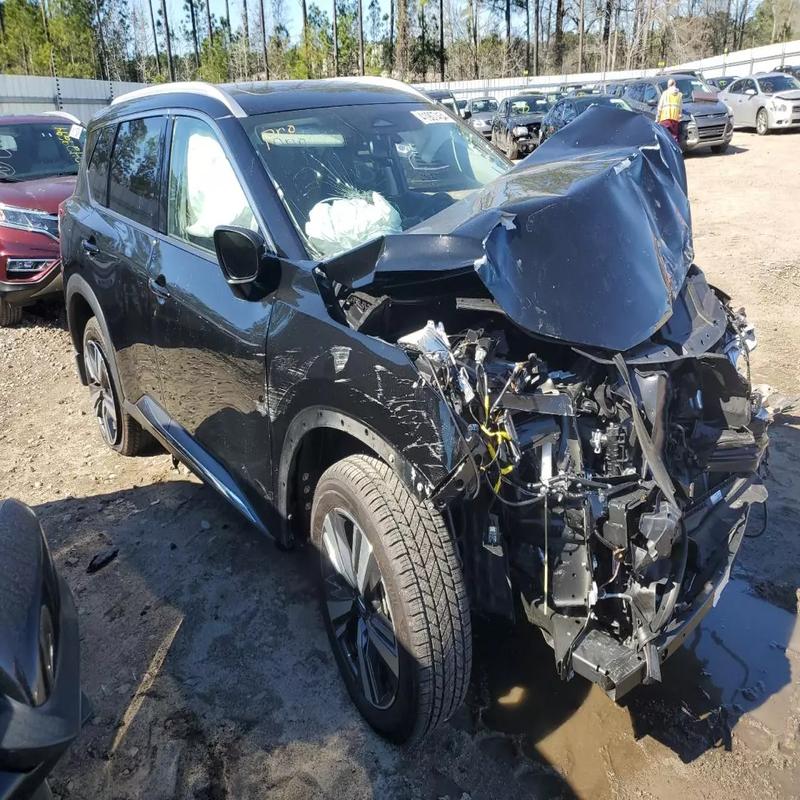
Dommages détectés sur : plaque d'immatriculation avant, pare-choc avant, feu avant droit, feu avant gauche, capot, aile avant droite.
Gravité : majeur